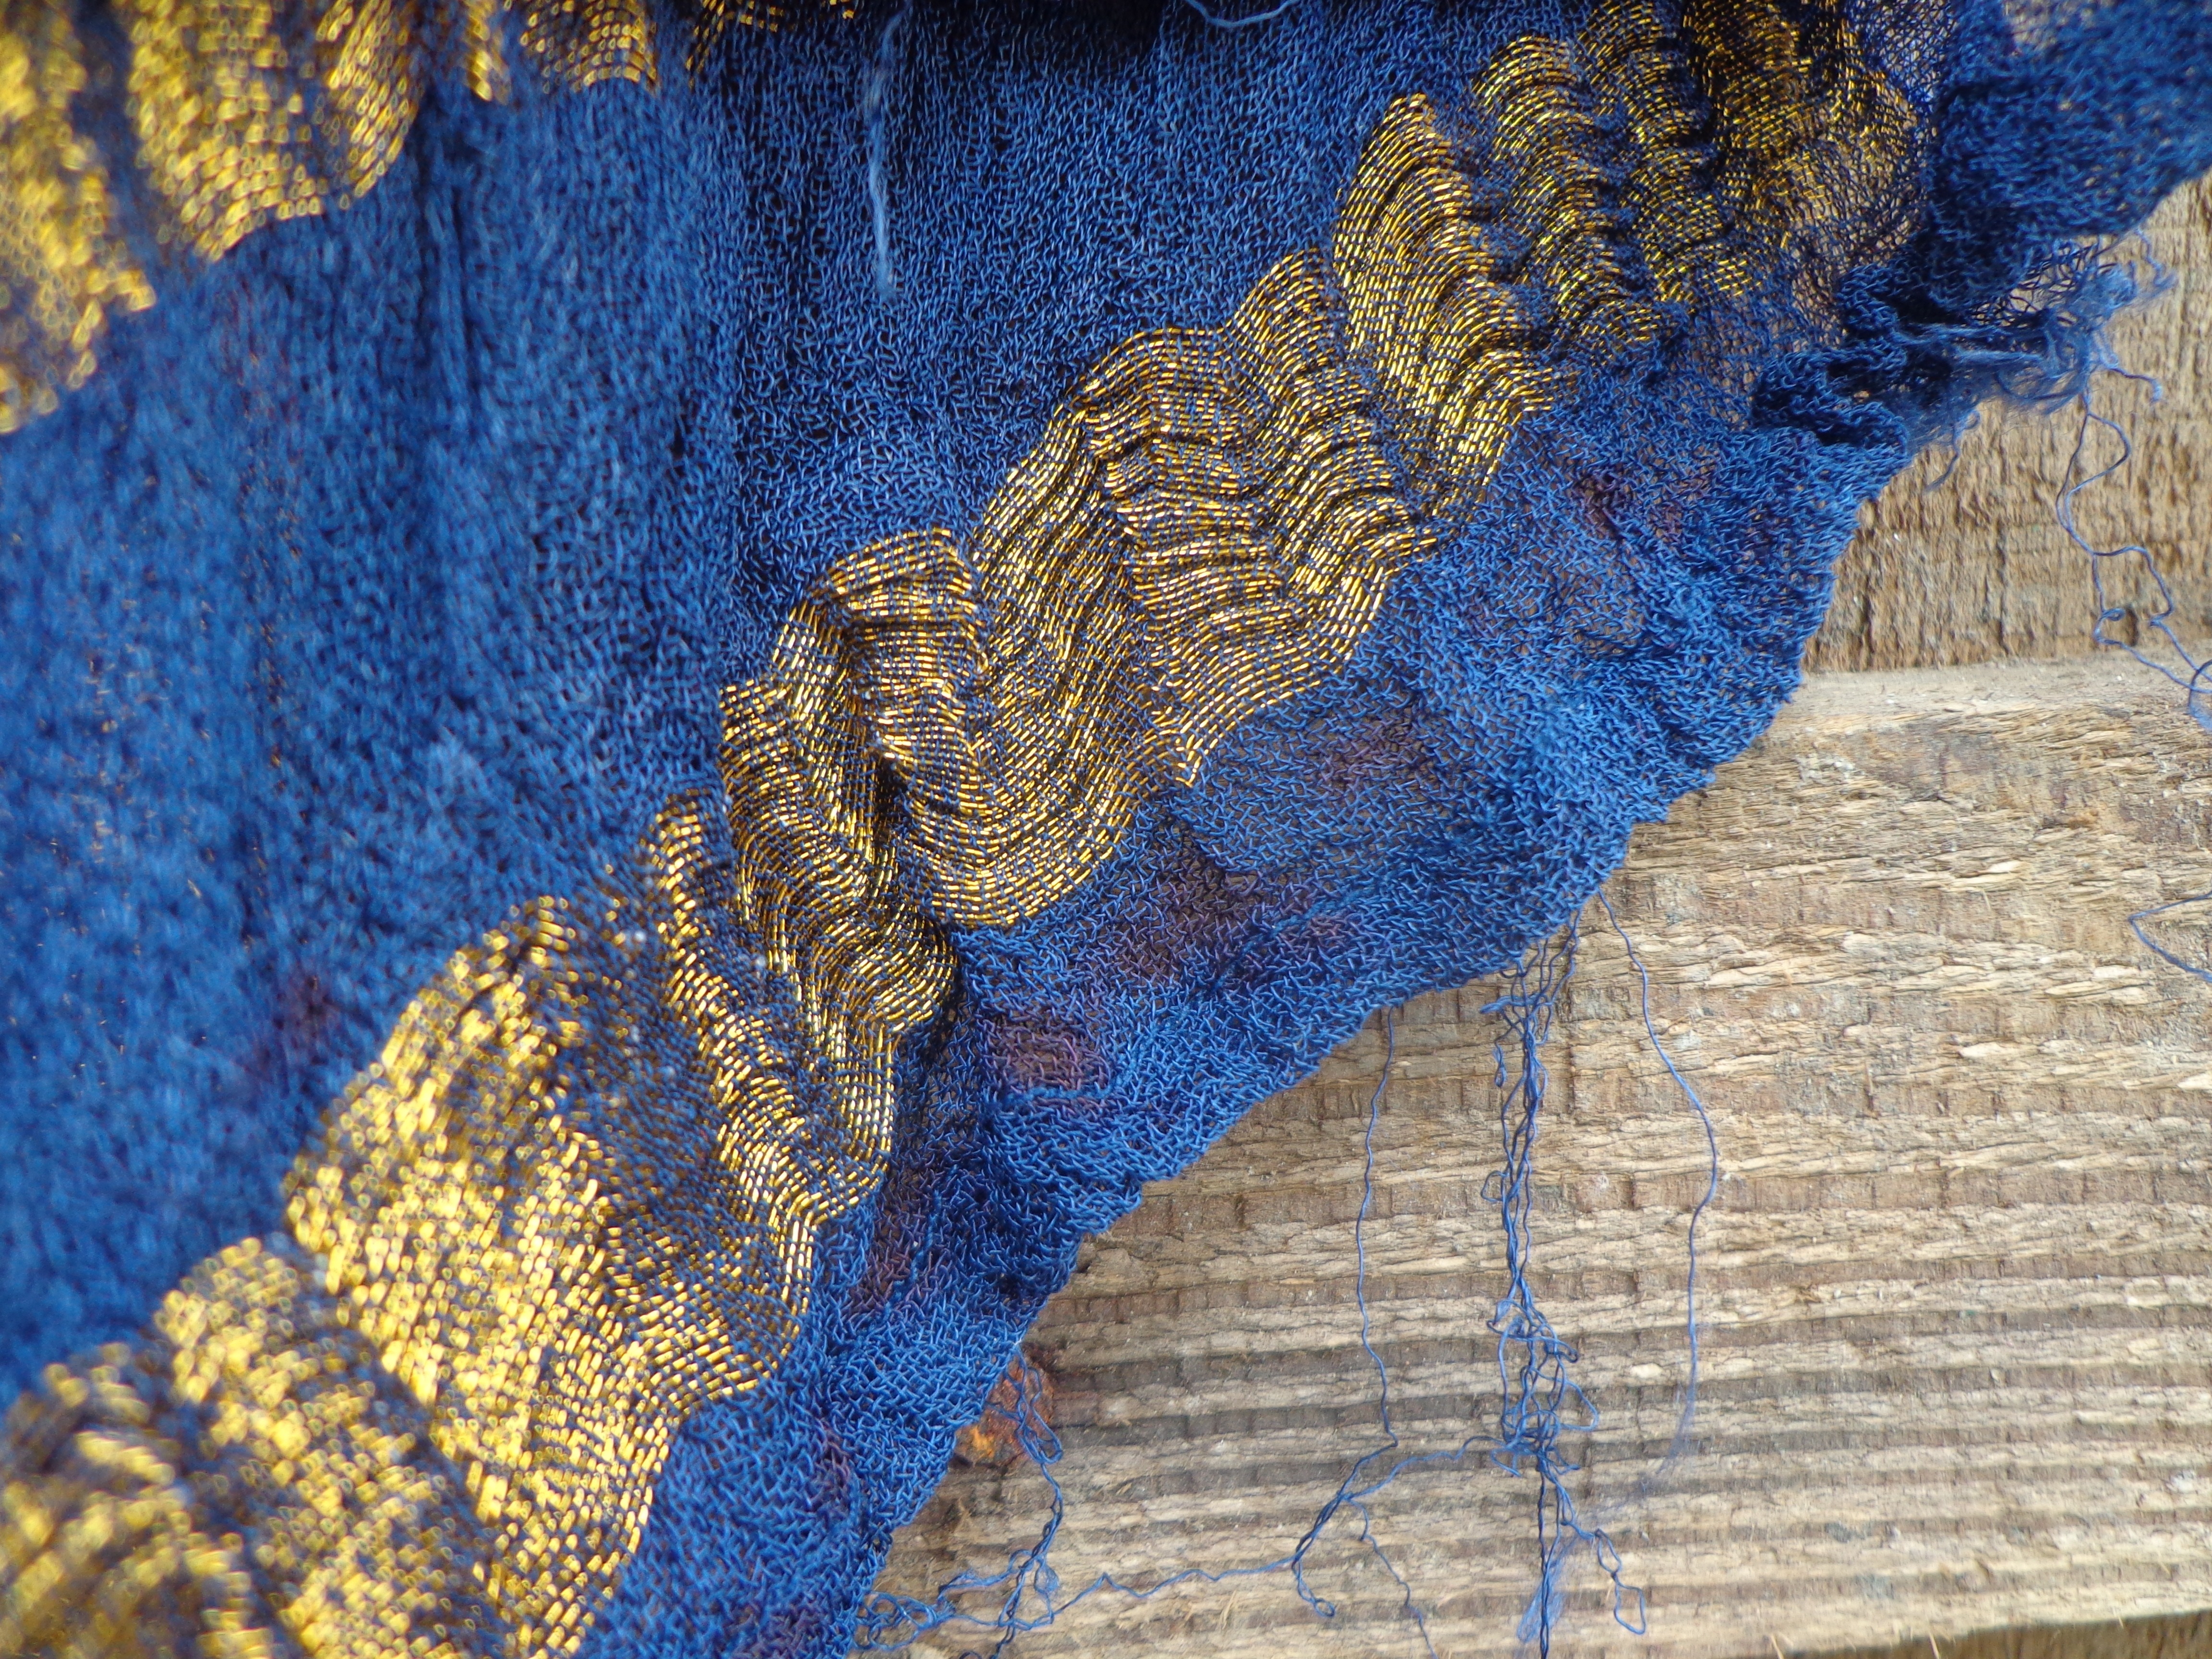
leaf, frost, color, fashion, blue, clothing, colorful, cloth, fabric, textile, art, design, clothes, fashion accessory, on wood